Bourekas

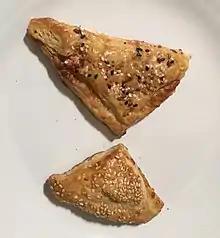
Everything Bourekas, cheese bourekas topped with everything bagel seasoning.

In June 2013, the Chief Rabbinate of Israel started requiring that bourekas (and also rugelach and croissants) are to have specific shapes in order to be sold by kosher-certified bakers in Israel. According to the law, all bourekas made with puff pastry and containing dairy products had to be shaped into triangles, while parve (nondairy) bourekas made with puff pastry had to be made in round or square shapes. The Chief Rabbinate also implemented different regulations regarding the shape of bourekas made with phyllo dough, these bourekas must be made in triangular-shapes if parve (non-dairy), and "snake-shaped" if made with dairy.